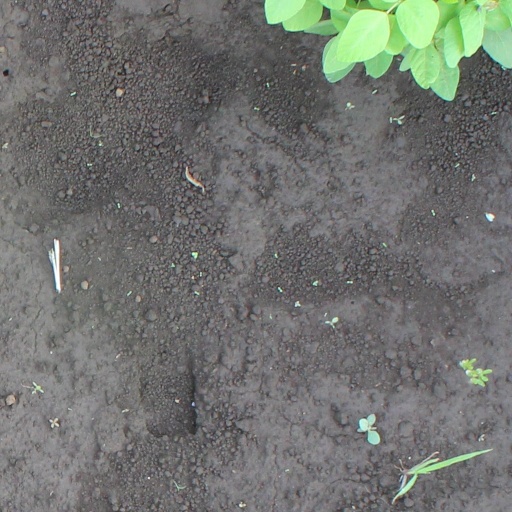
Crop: soybean